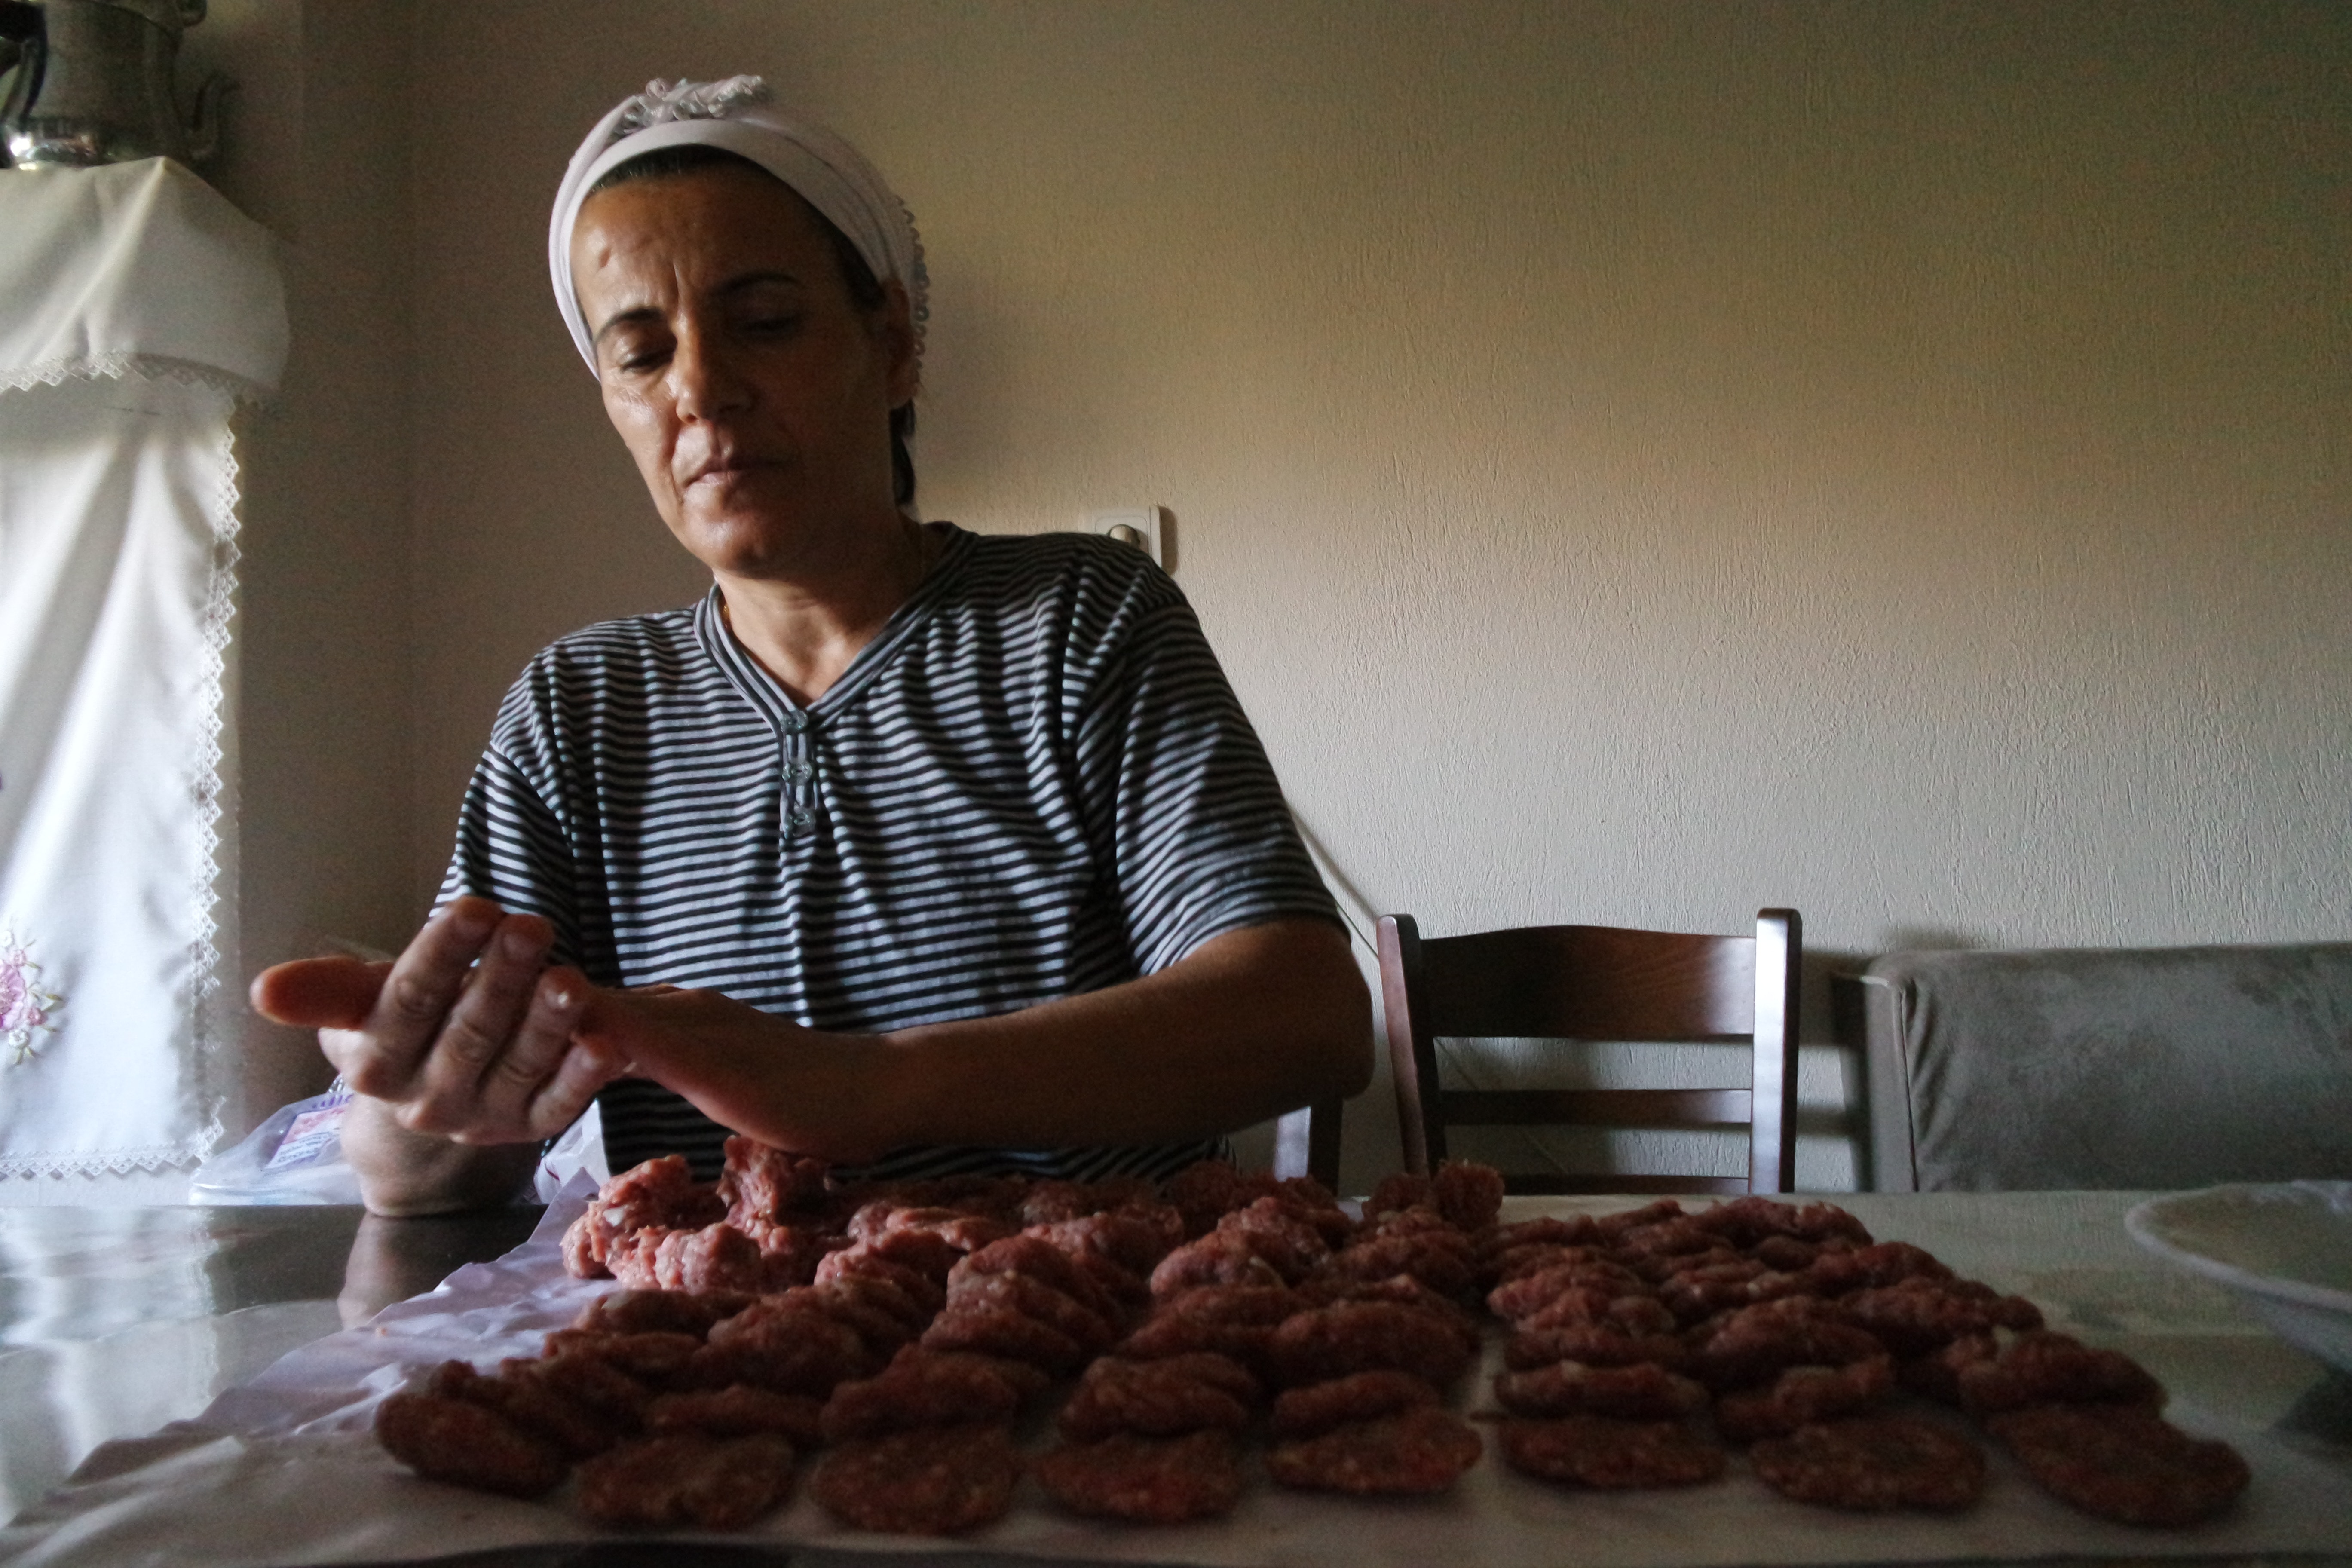
food, cuisine, cook, dish, cooking, baking